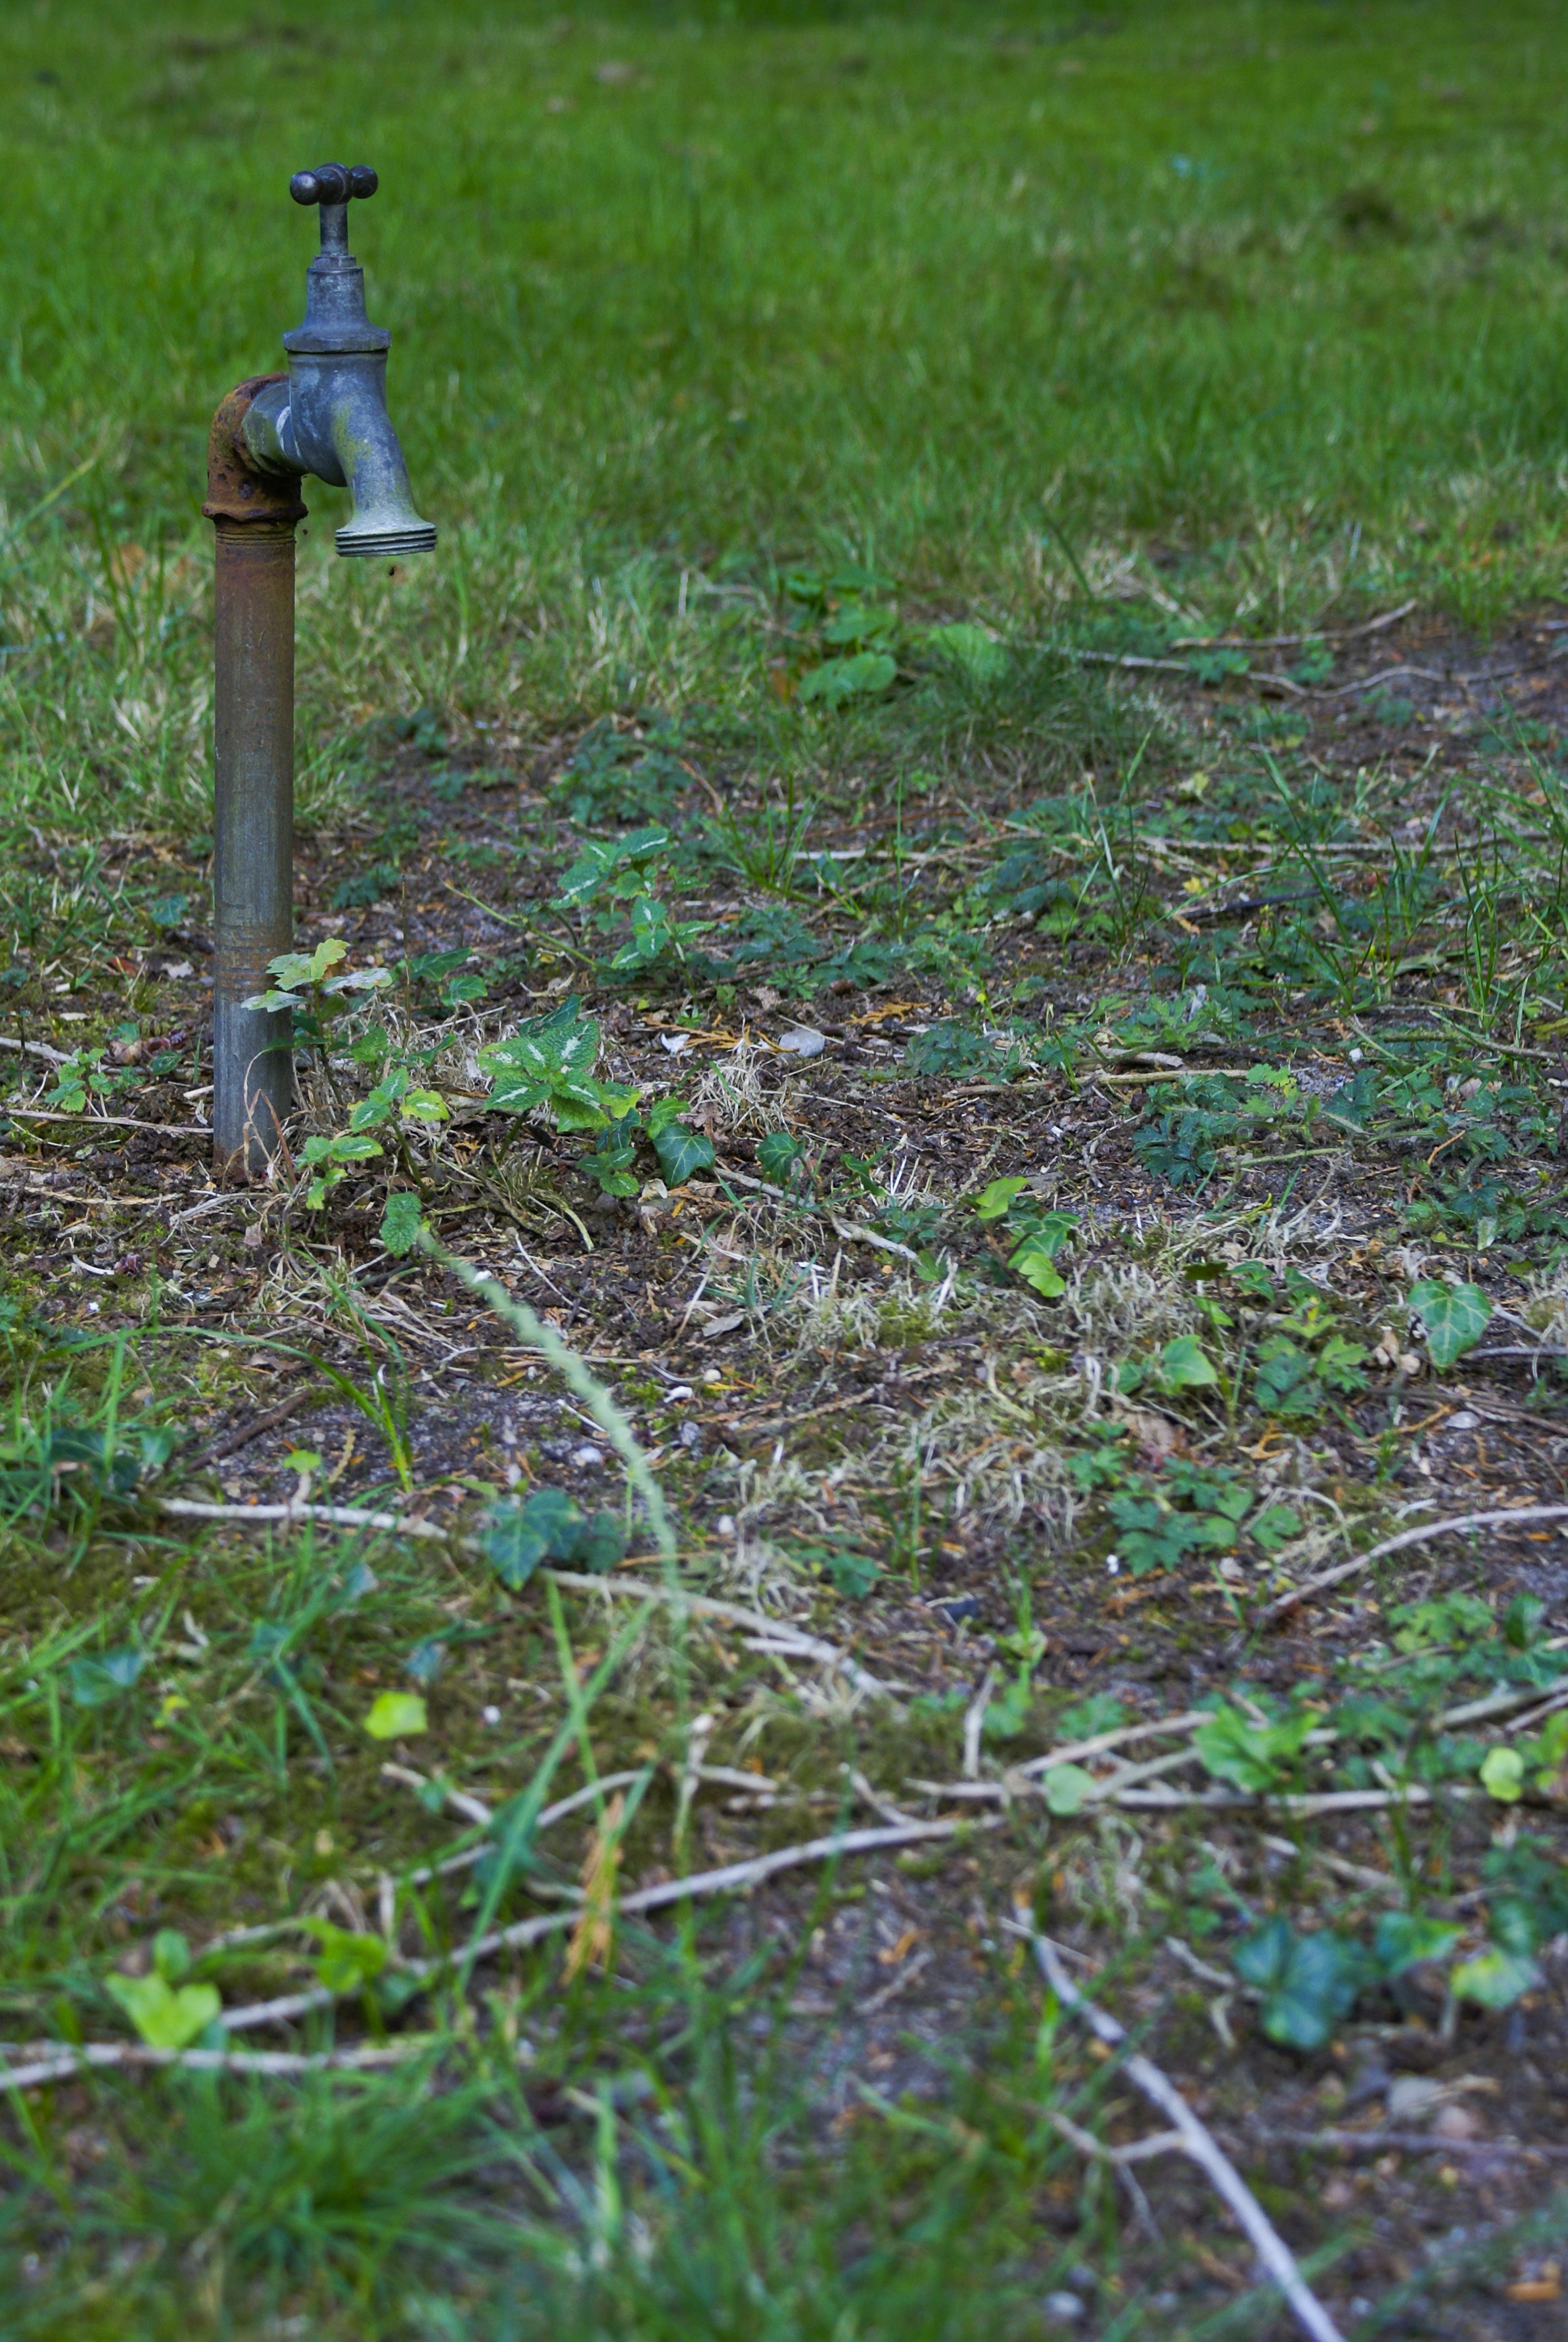
tree, water, nature, forest, grass, plant, trail, ground, lawn, meadow, leaf, flower, green, autumn, soil, garden, lonely, flora, faucet, shrub, drinking, wetland, woodland, habitat, yard, leadership, drought, pointless, bottom, rural area, natural environment, grass family, woody plant